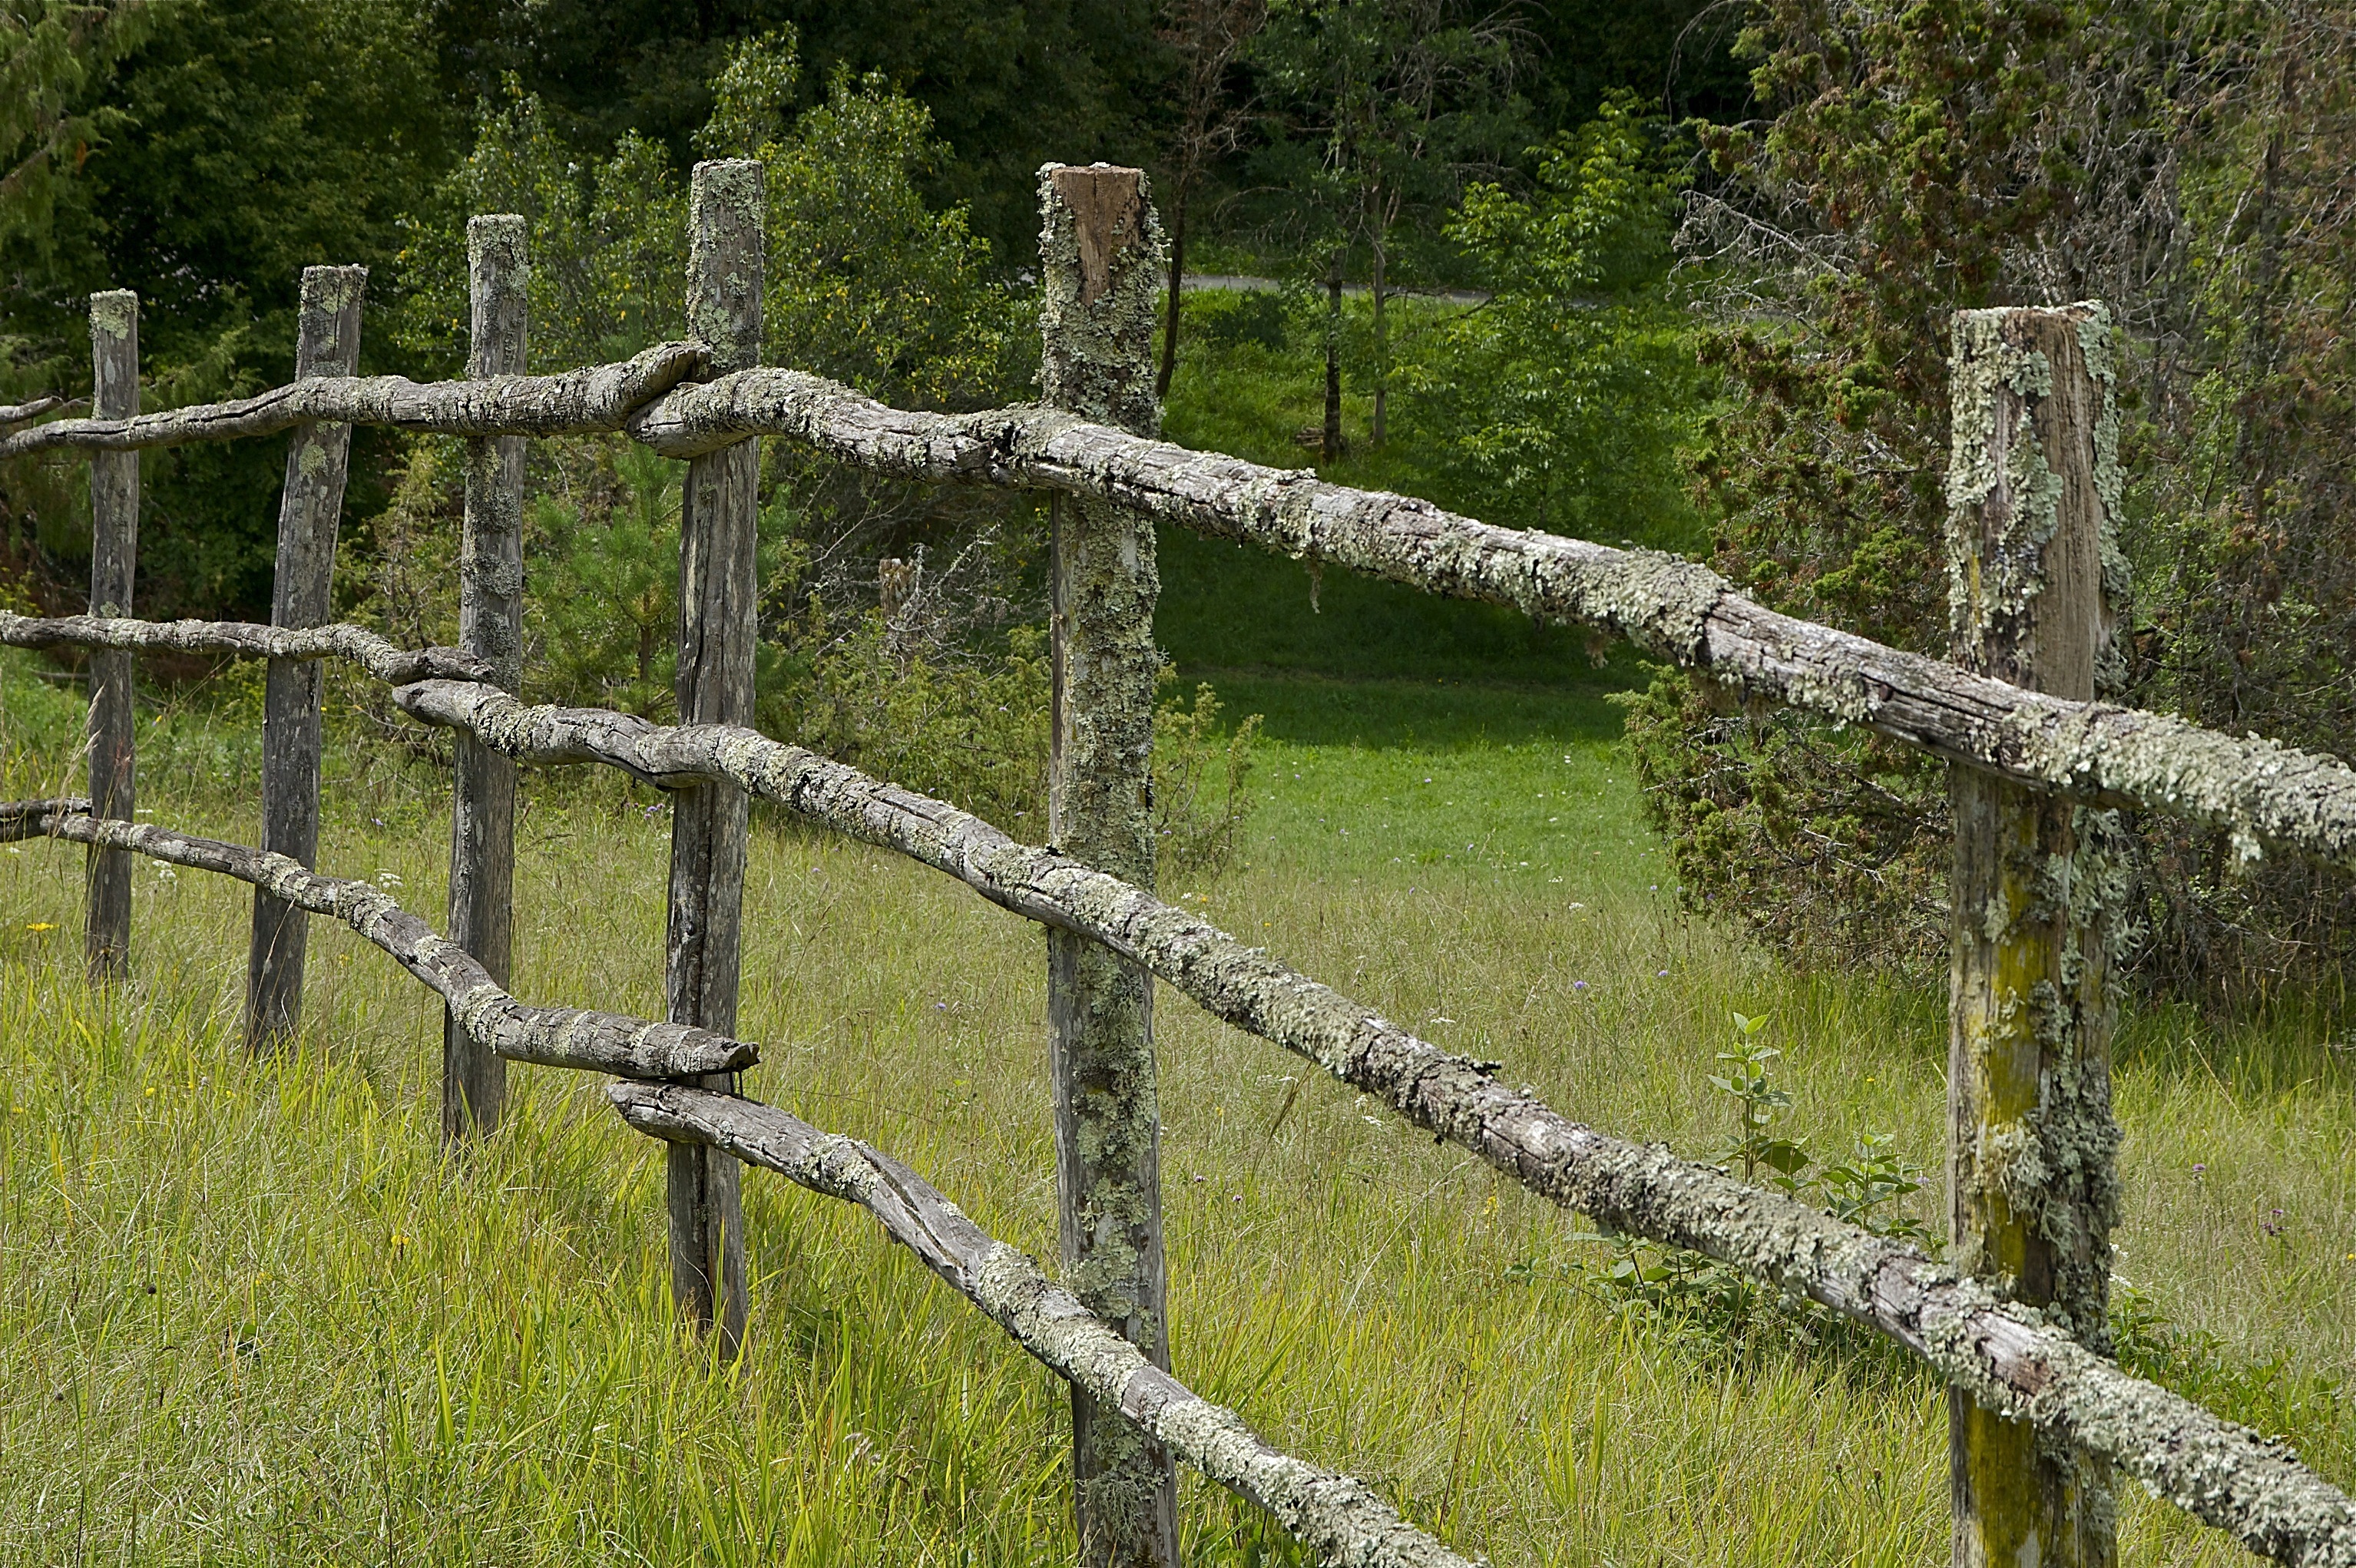
tree, nature, forest, grass, branch, fence, wood, countryside, wall, country, summer, france, rural, spring, plants, trees, woods, outside, wooden, outdoor structure, home fencing